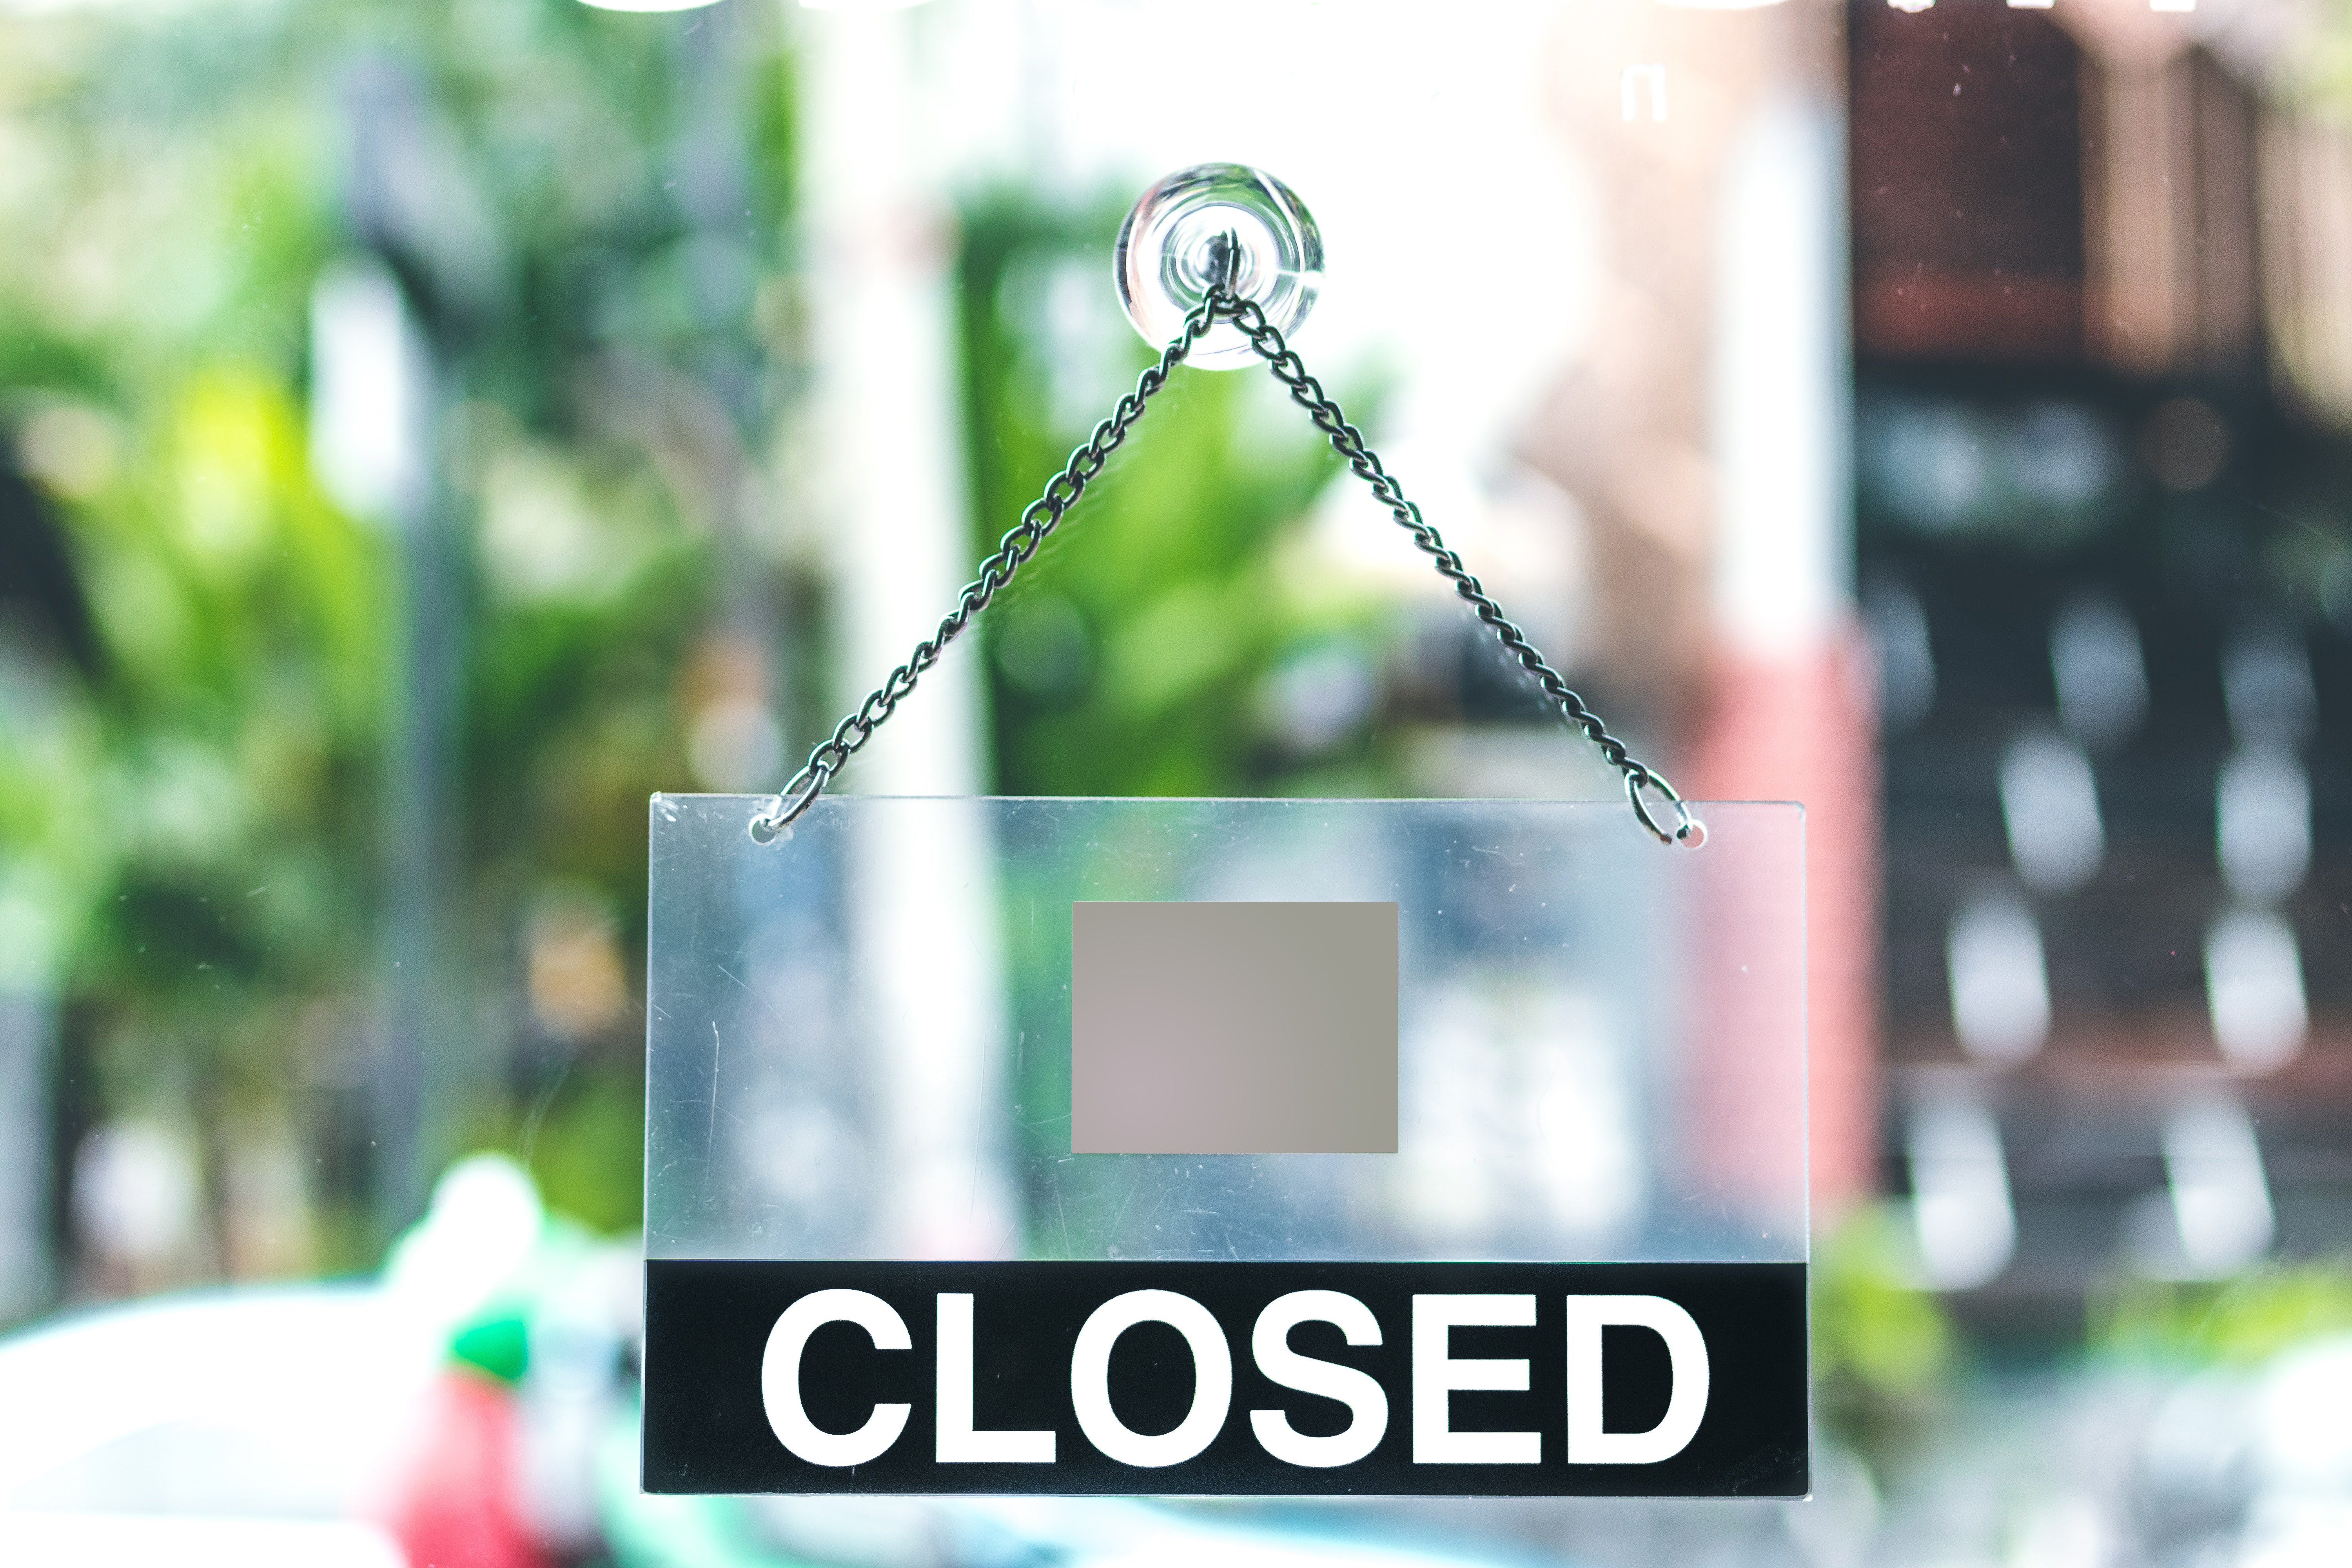
font, logo